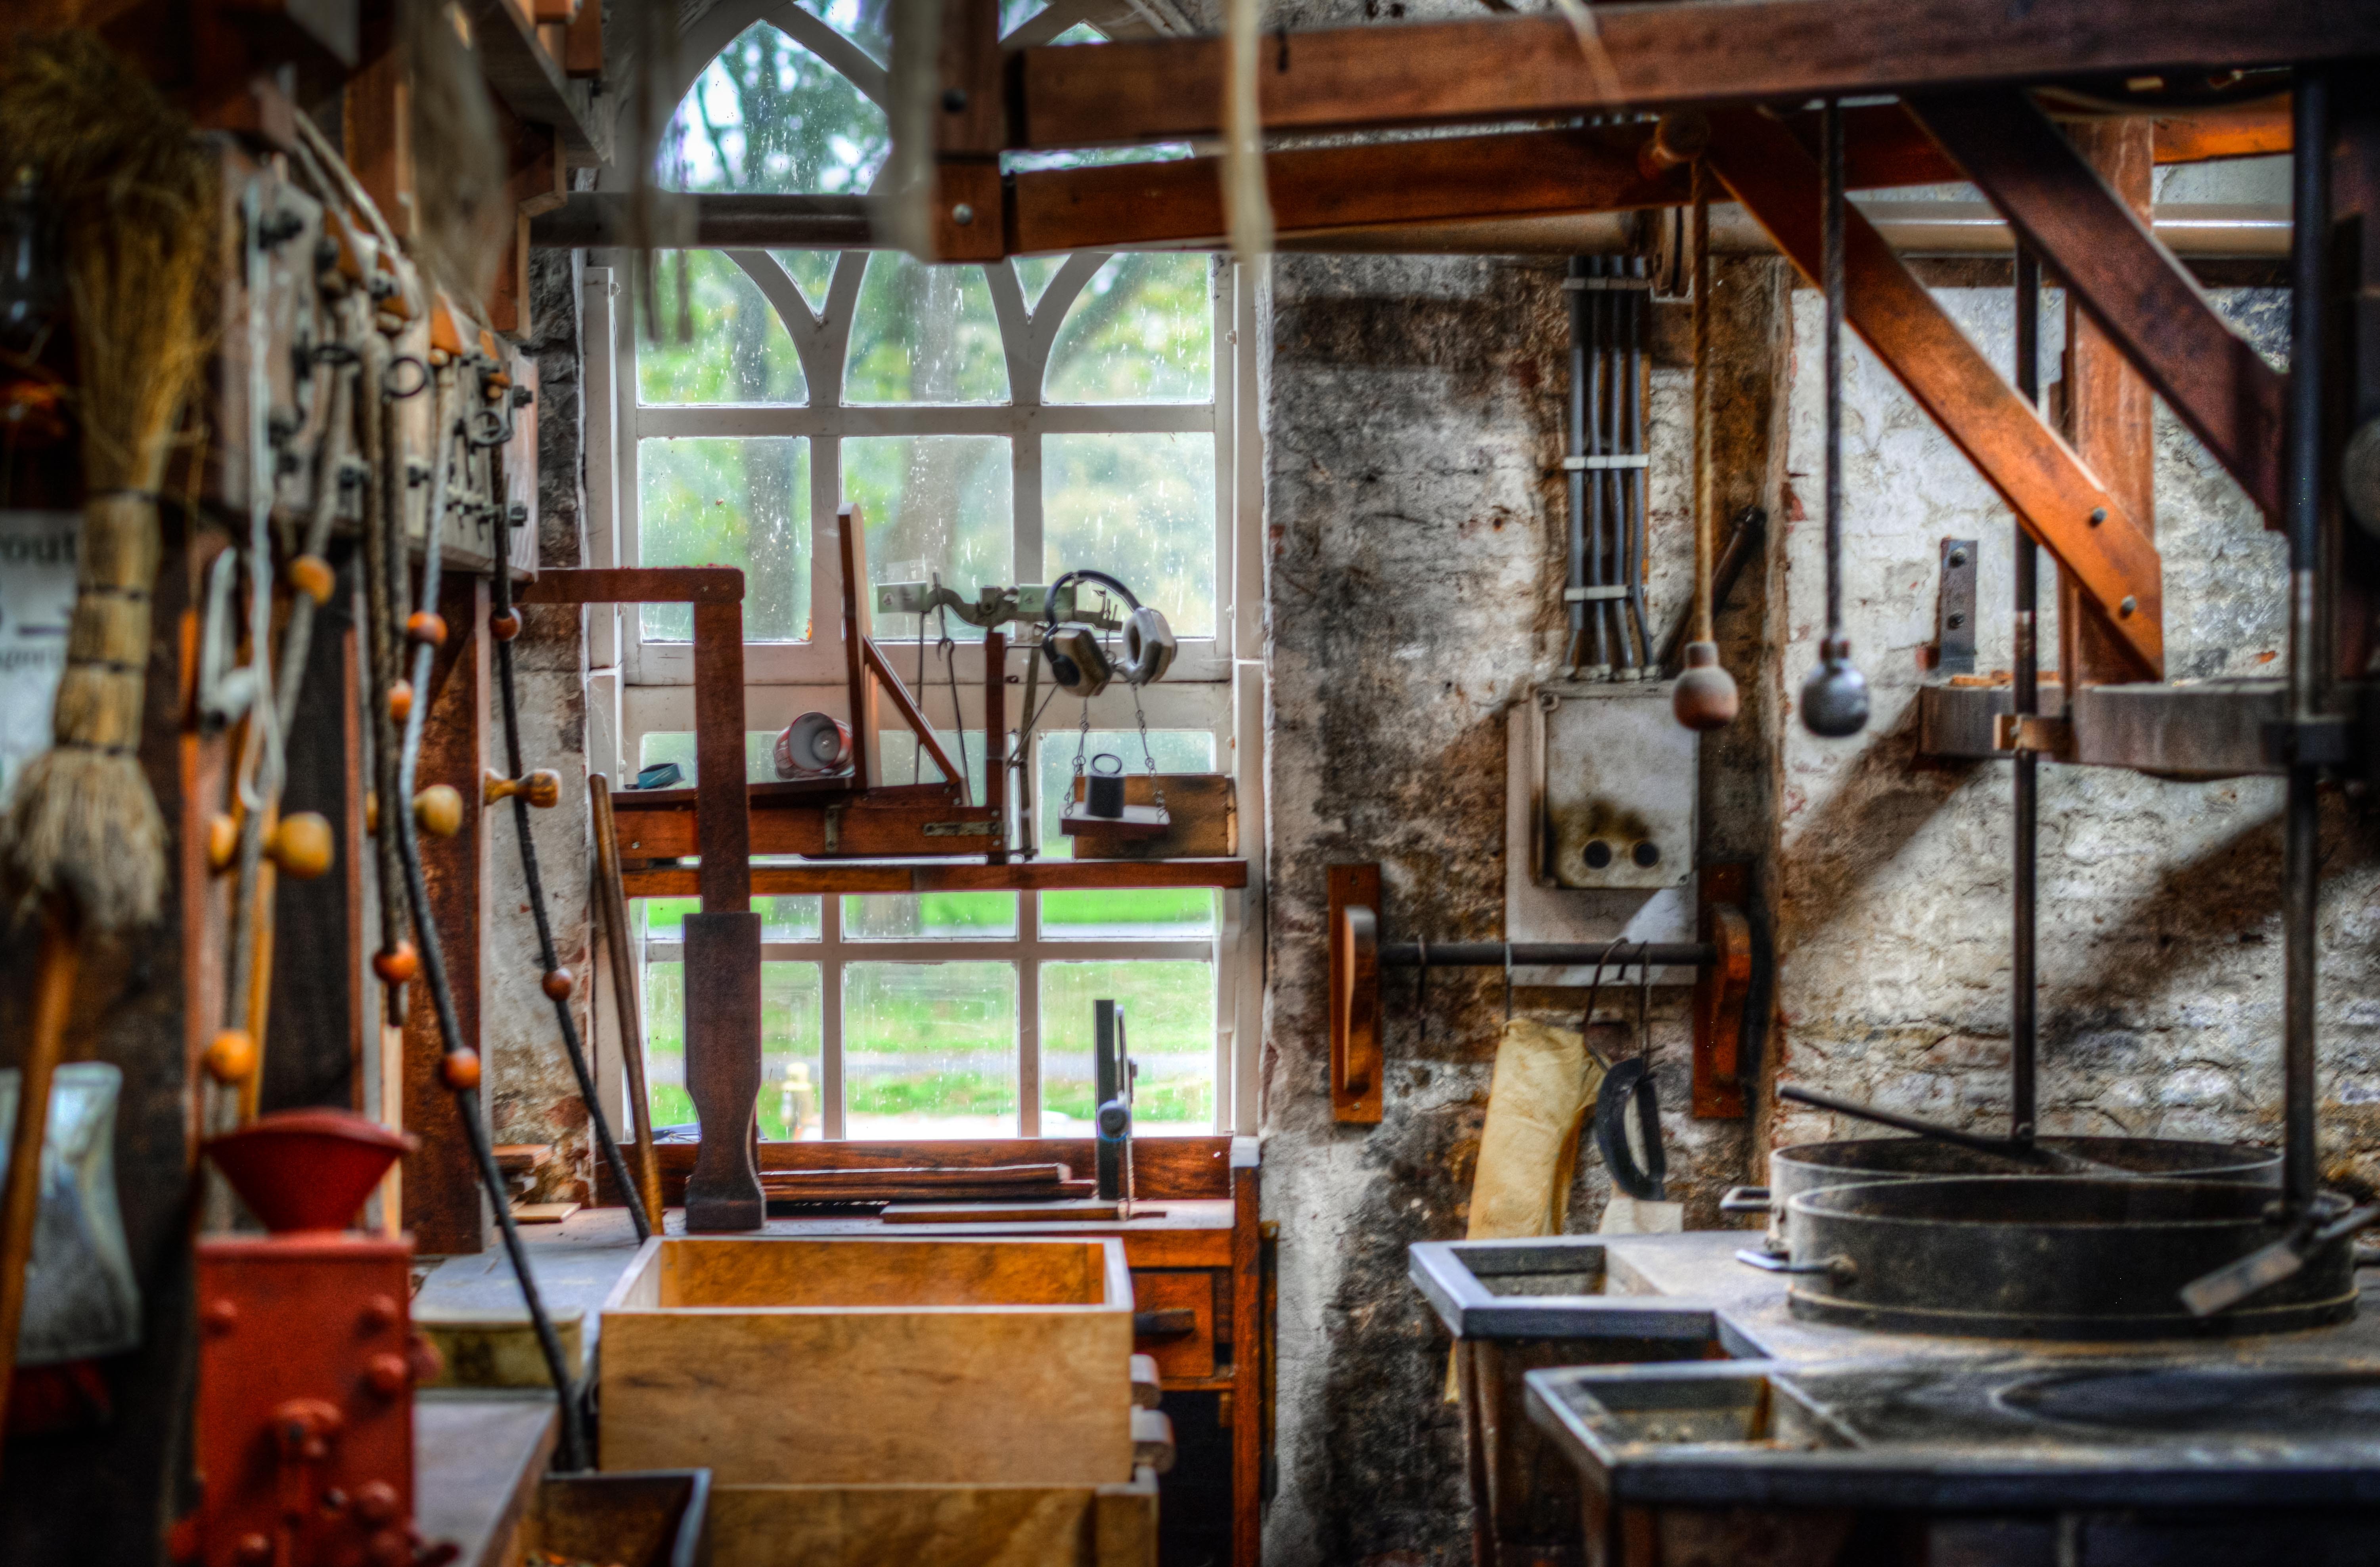
iron, room, building, house, wood, beam, interior design, window, metal